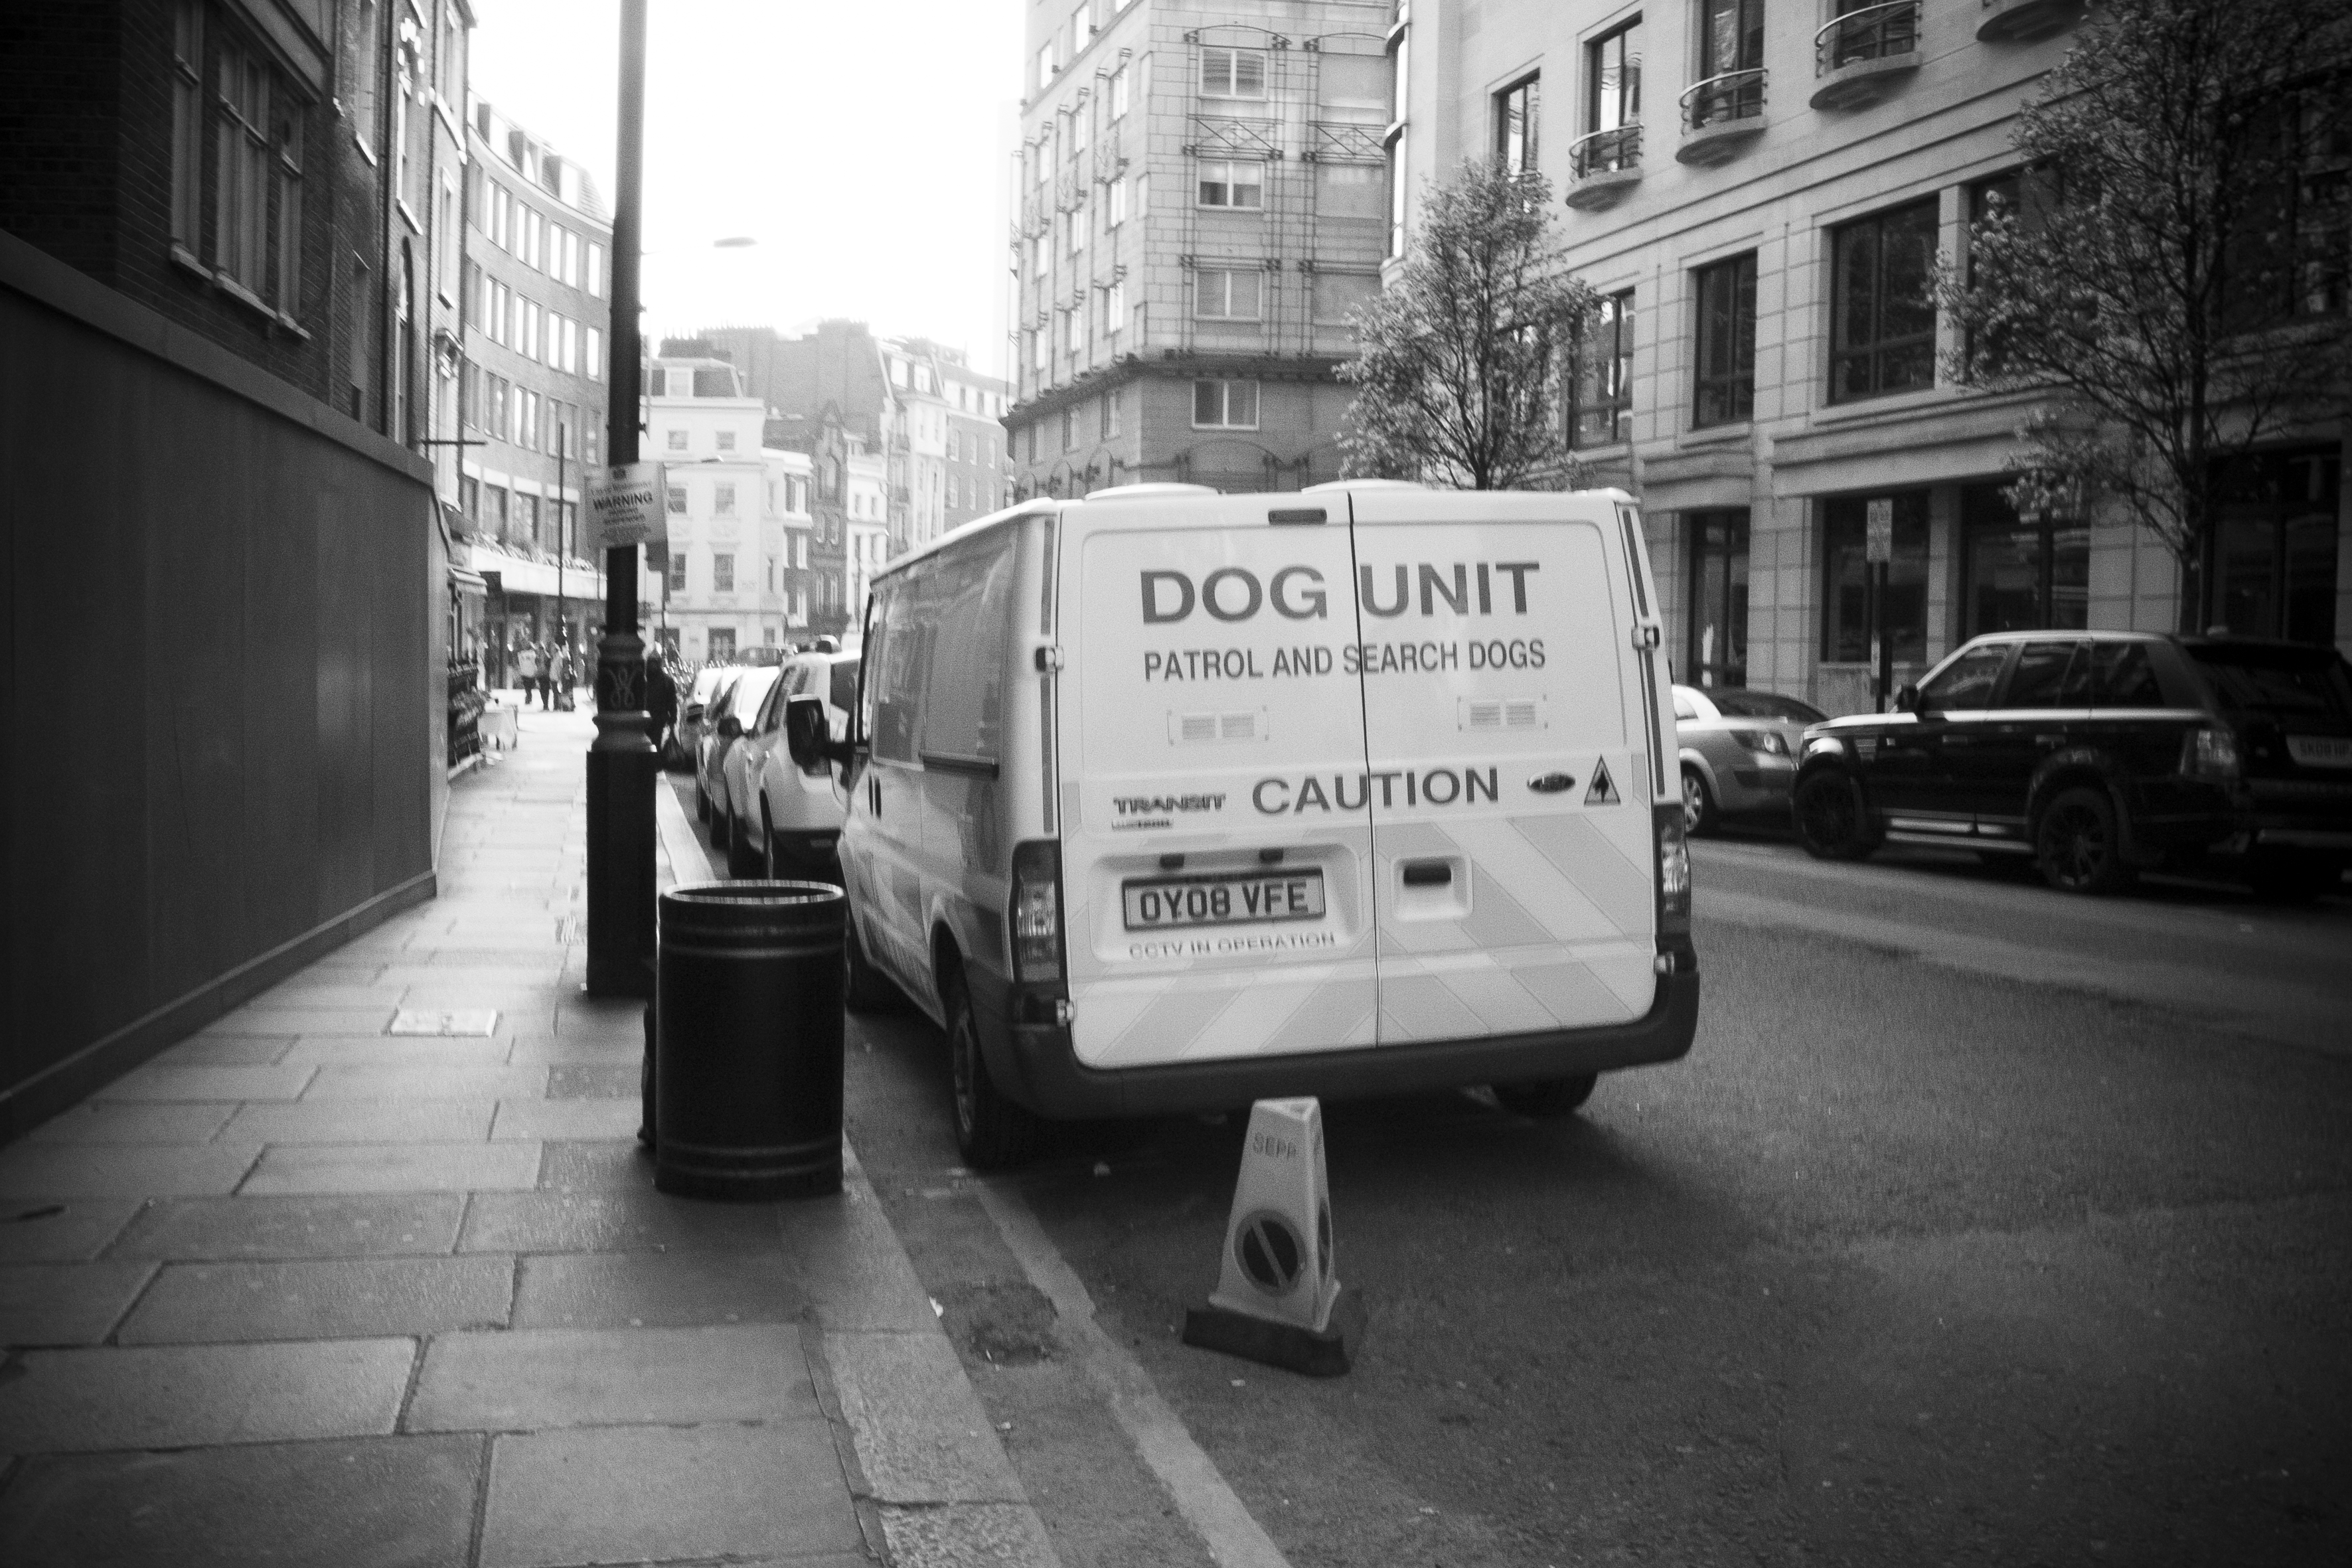
pedestrian, black and white, road, street, urban, travel, fujifilm, vehicle, black, monochrome, lane, public transport, uk, england, bw, blackandwhite, blackwhite, london, infrastructure, ngc, snapshot, noiretblanc, fuji, fujixt1, fujix, urban area, monochrome photography